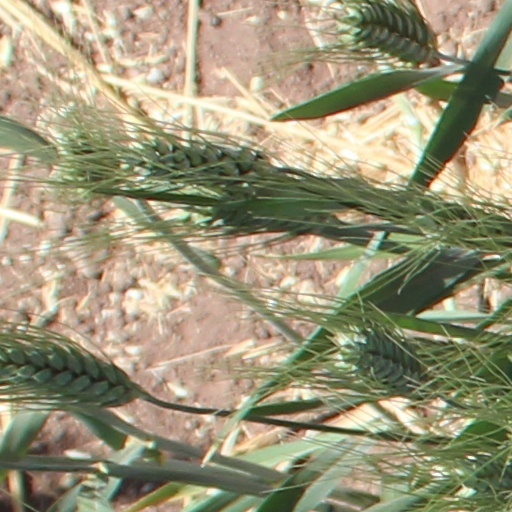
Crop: wheat